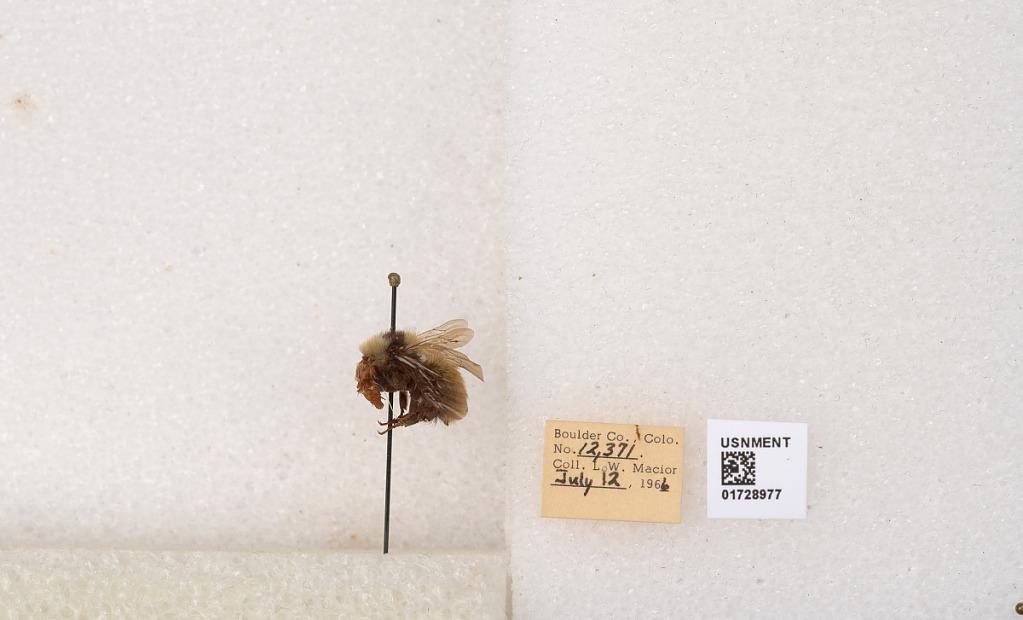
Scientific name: Bombus appositus Cresson
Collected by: L. Macior
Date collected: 1966-7-12
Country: United States
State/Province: Colorado
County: Boulder
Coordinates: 40.0925, -105.358